The Blossoming of Maximo Oliveros

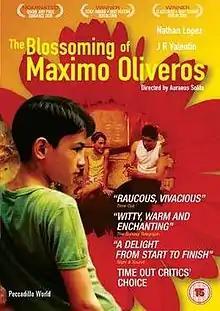
Official poster

The Blossoming of Maximo Oliveros is a 2005 Filipino coming-of-age comedy-drama film directed by Aureaus Solito in his directorial debut, based on a screenplay by Michiko Yamamoto. Set in the slums of Manila, the film is about a gay teen who is torn between his love for a young cop and his loyalty to his family. The film stars Nathan Lopez in the title role, with JR Valentin, Soliman Cruz, Neil Ryan Sese, and Ping Medina in supporting roles.